Ivar Arosenius

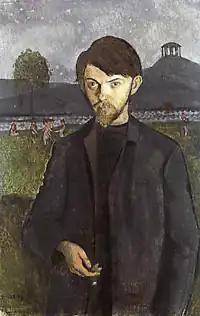
Self-portrait (1908)

Ivar Axel Henrik Arosenius (8 October 1878, Gothenburg - 2 January 1909, Älvängen) was a Swedish painter and picture book illustrator.